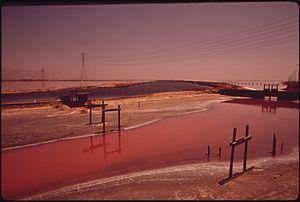
Les marais salants de la baie de San Francisco, en anglais : San Francisco Bay Salt Ponds, sont une partie de la baie de San Francisco, d'environ 6 700 ha utilisée comme marais salant, depuis l'époque de la ruée vers l'or en Californie. La plupart de ces bassins étaient autrefois des zones humides des villes de Redwood City, Newark, Hayward et d'autres zones de la baie.